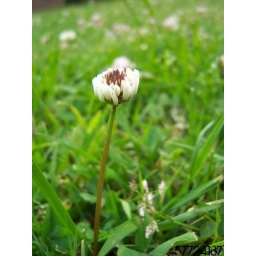
Alone in a world of green grass